Matthew Tueller

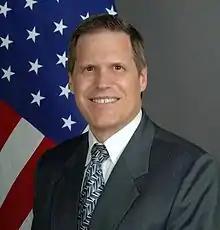
Official portrait, 2011

Matthew Heywood Tueller (born 1957) is an American diplomat who formerly served as the United States Ambassador to Iraq. A career United States Foreign Service officer, he served as the United States Ambassador to Kuwait and Yemen as well.